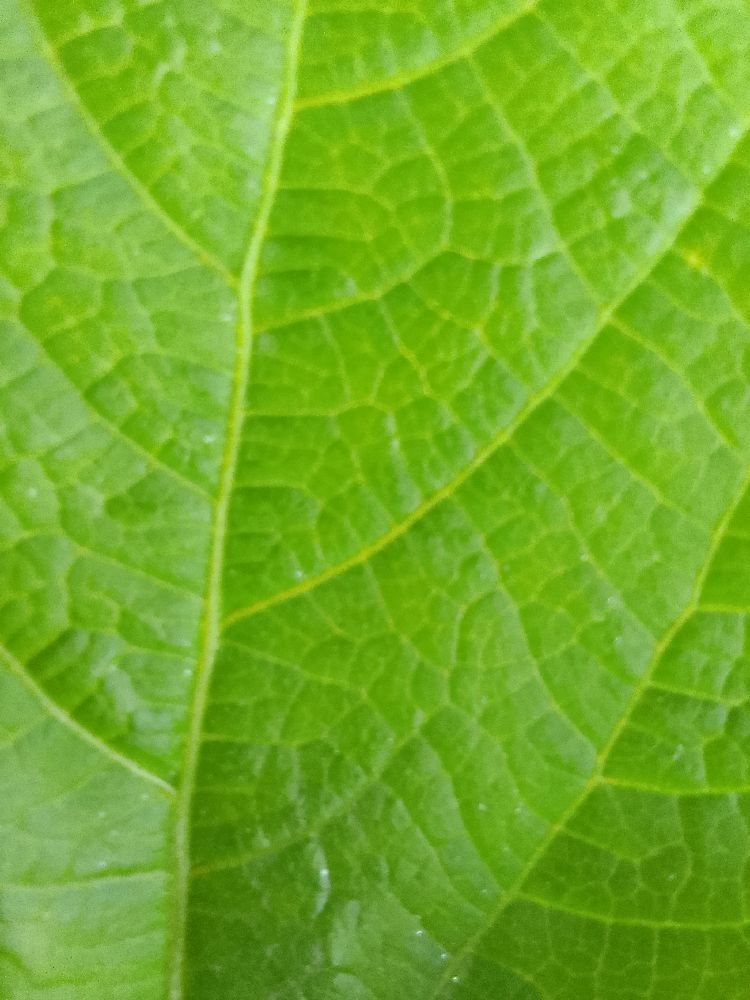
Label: healthy